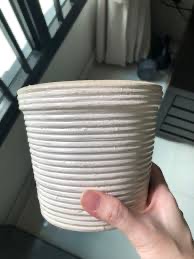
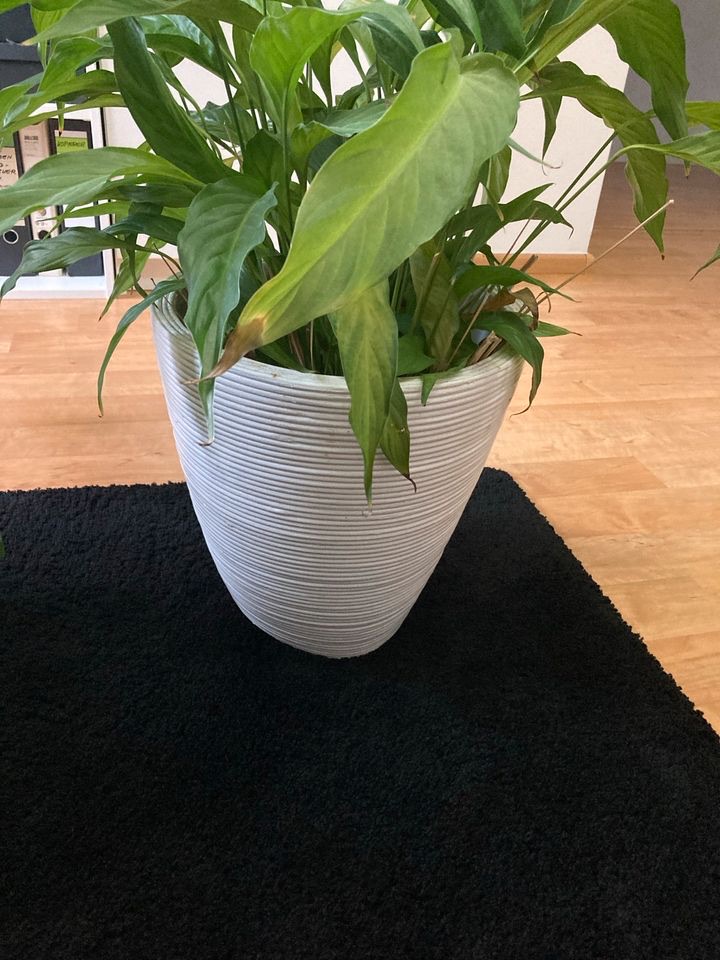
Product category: misc
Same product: yes